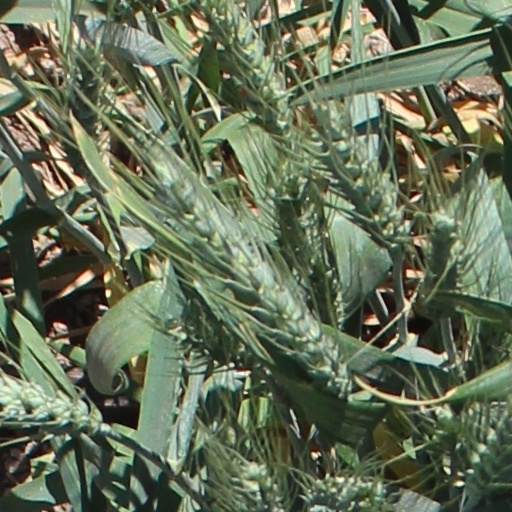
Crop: wheat